Domenic Weinstein

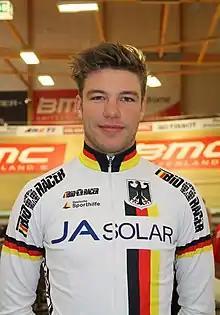
Weinstein at the 2015 UEC European Track Championships

Domenic Weinstein (born 27 August 1994) is a German professional racing cyclist, who most recently rode for UCI Continental team . He rode at the 2015 UCI Track Cycling World Championships.